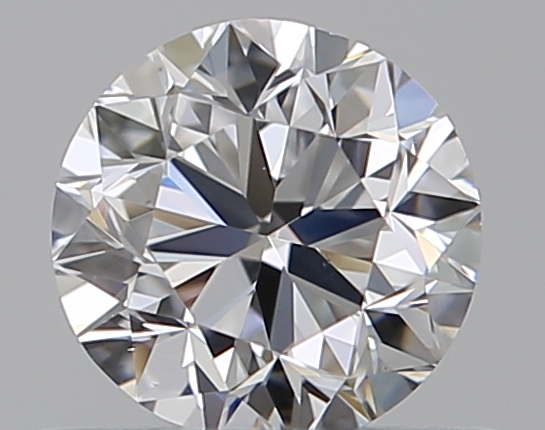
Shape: round
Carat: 0.5
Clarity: VS2
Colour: D
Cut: VG
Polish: EX
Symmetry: GD
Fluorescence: N
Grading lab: GIA
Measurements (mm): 4.88 x 4.95 x 3.19